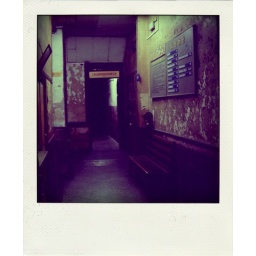
I poked my head round a door off the street in Shanghai and found this.